Samarai Islands

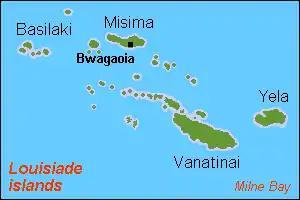
Louisiade Archipelago map, with Basilaki Island of the Samarai Islands group (northeast/upper left).

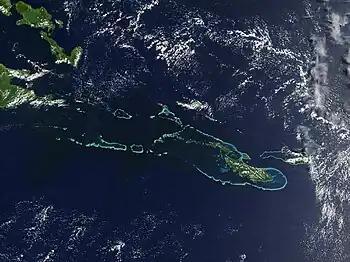
Aerial view of Rossel Island (east/left) and Vanatinai−Tagula Island (west/right). Misima Island is hidden by clouds (northeast of center).

The Samarai Islands archipelago, part of the larger Louisiade Archipelago, is located southeast of mainland New Guinea island, within the nation of Papua New Guinea.